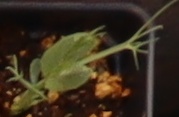
Label: Field Pea